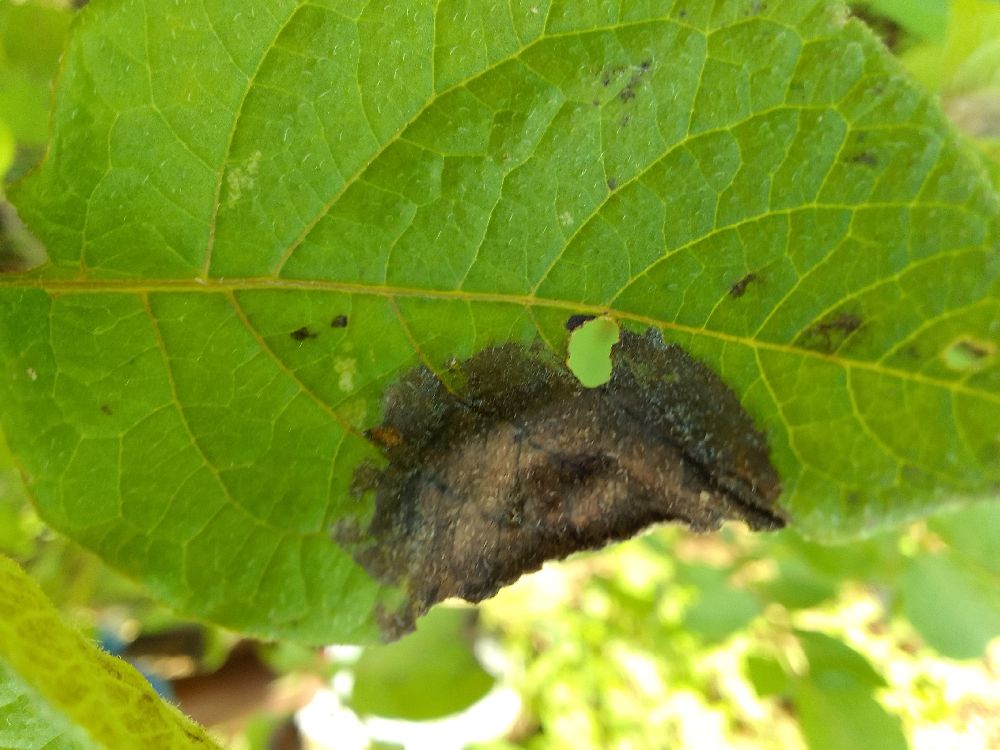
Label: Late blight